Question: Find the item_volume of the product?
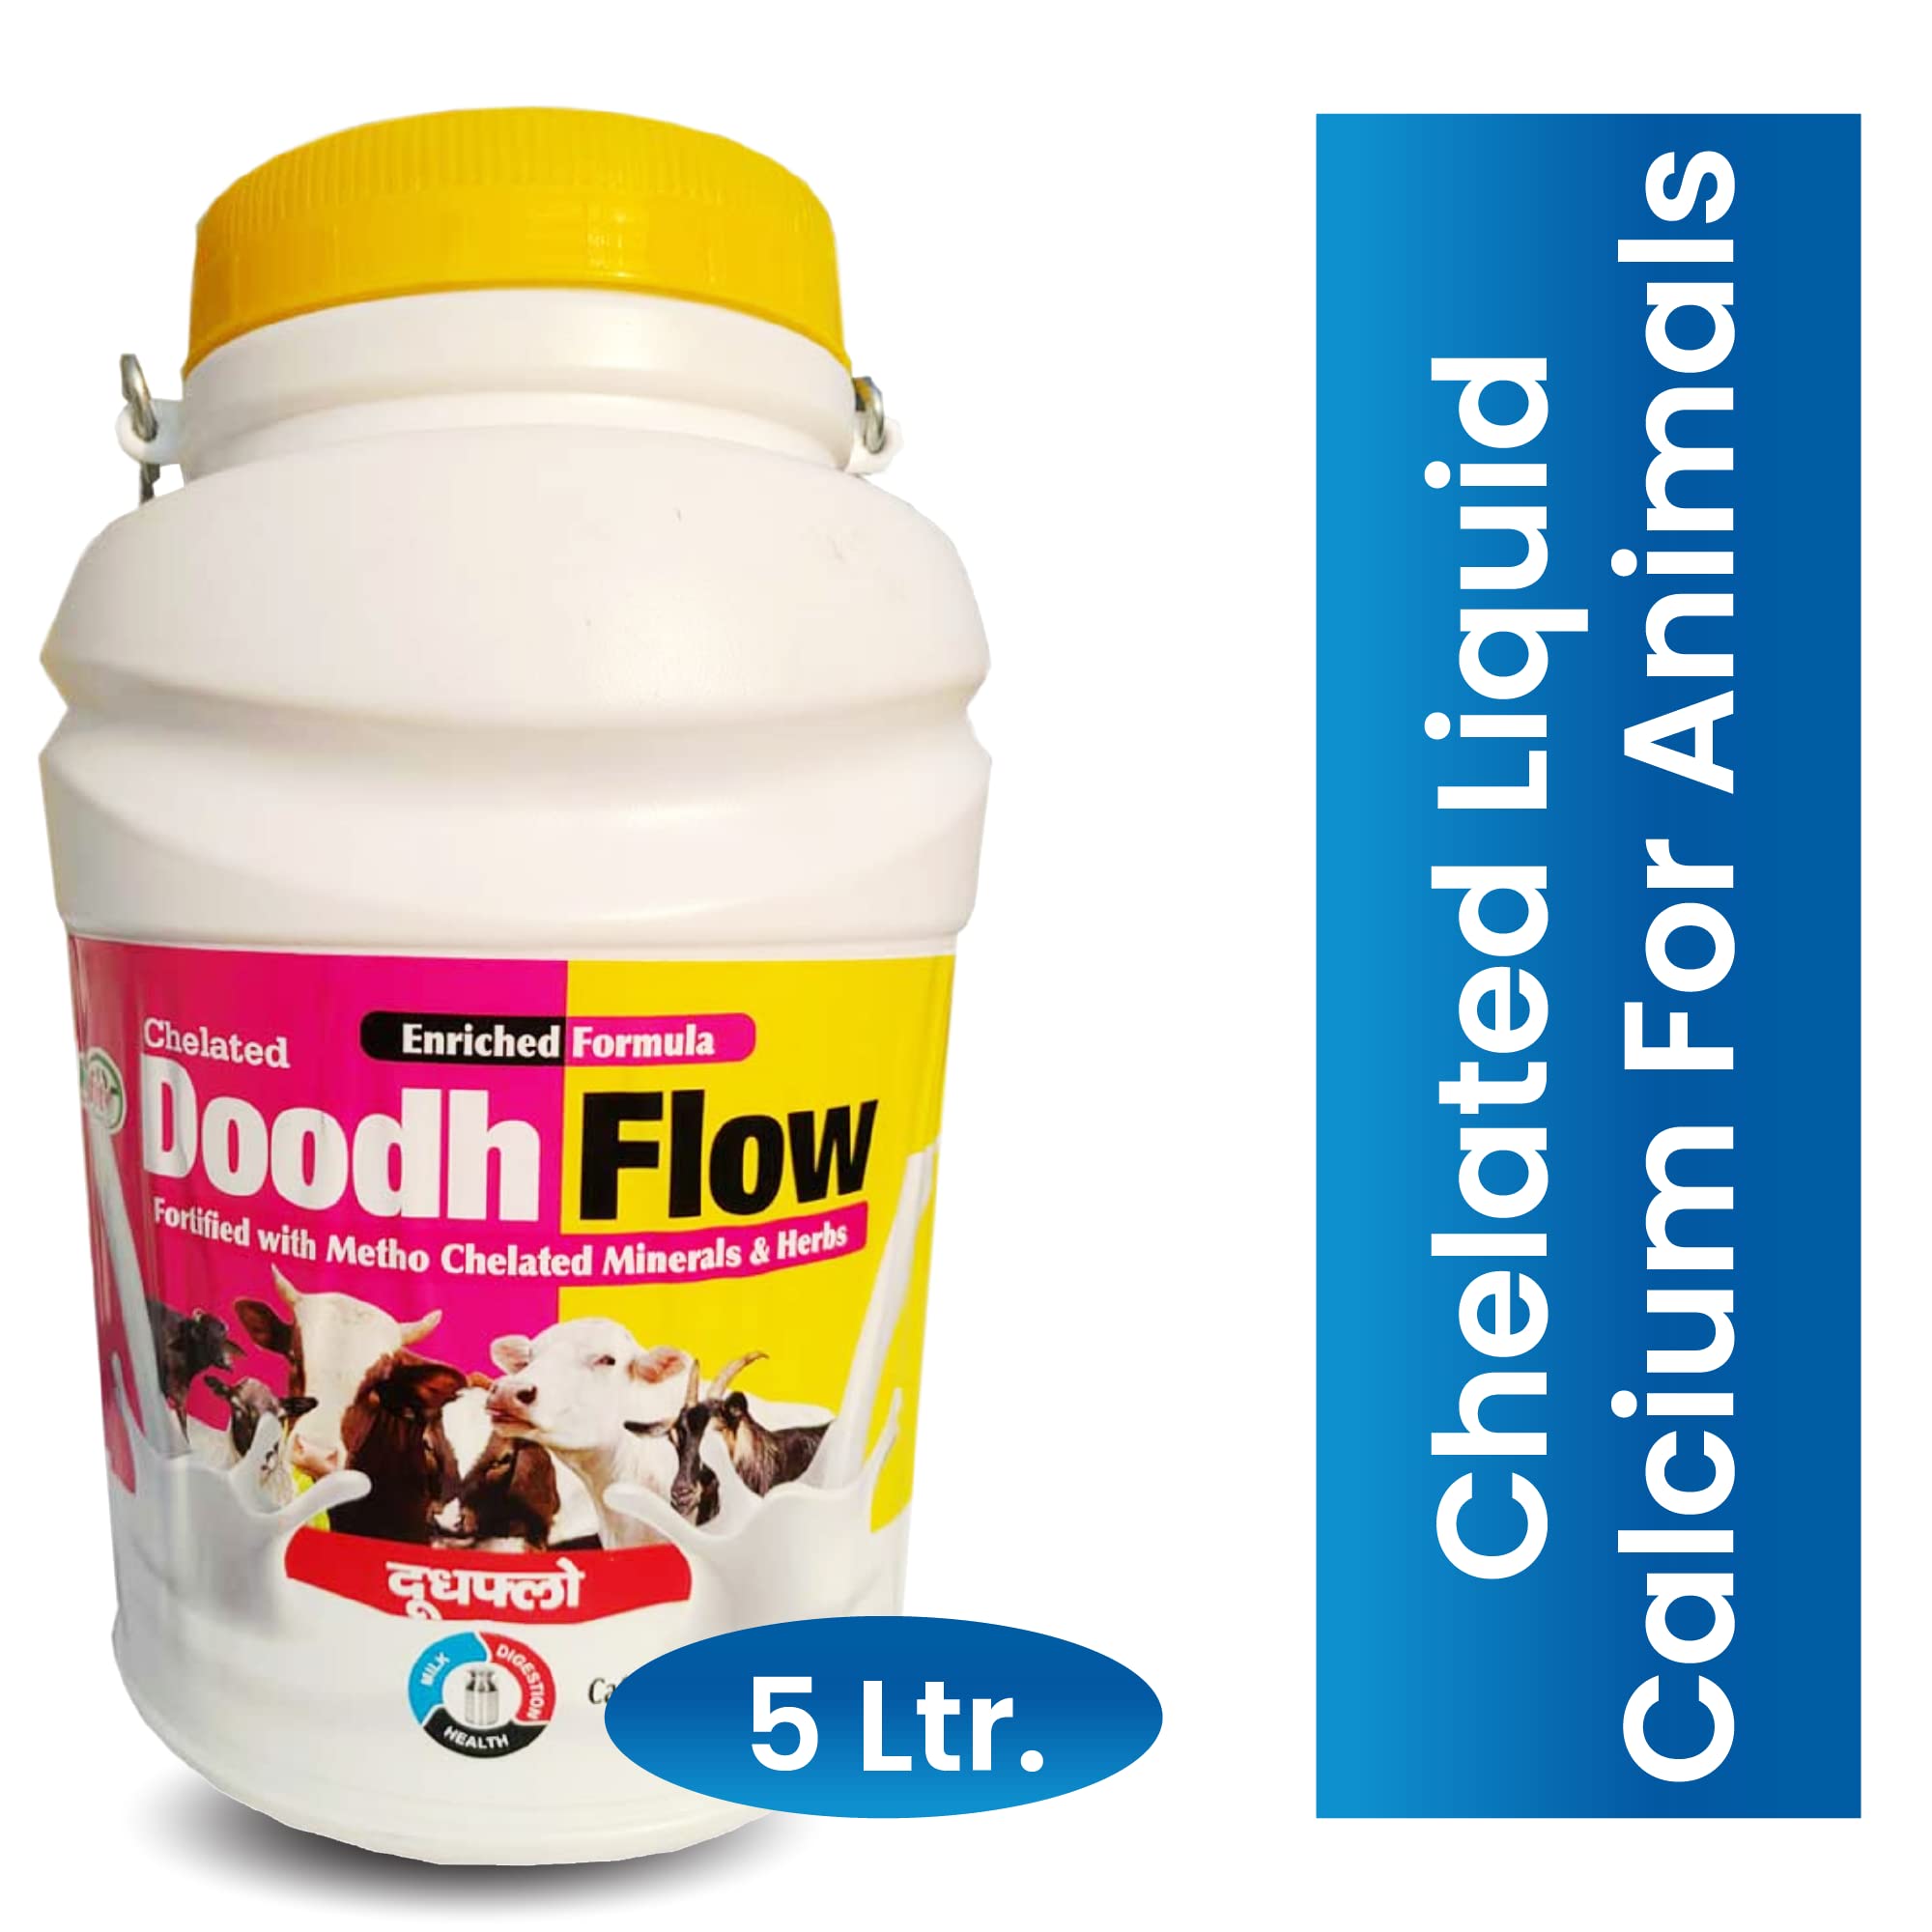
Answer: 5.0 litre